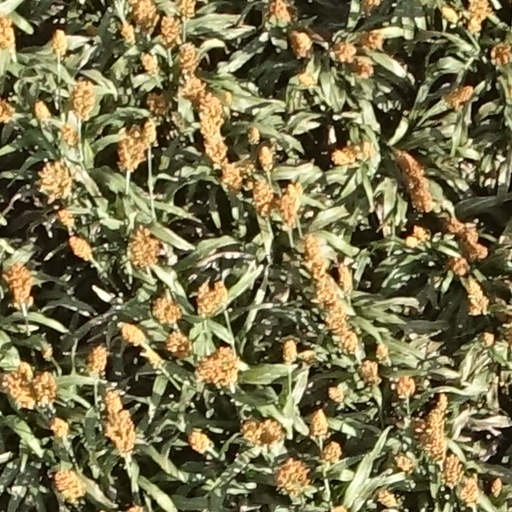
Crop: sorghum